The Accidental Billionaires

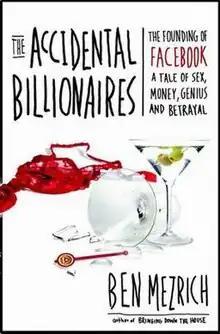
Cover of the first edition

The Accidental Billionaires: The Founding of Facebook, a Tale of Sex, Money, Genius, and Betrayal is a 2009 book by Ben Mezrich about the founding of Facebook, adapted by Aaron Sorkin for the 2010 film "The Social Network". Co-founder Eduardo Saverin served as Mezrich's main consultant, although he declined to speak with him while the book was being researched. After Zuckerberg and Saverin settled their lawsuit, Saverin broke off contact with the author.